Minnesota State Capitol

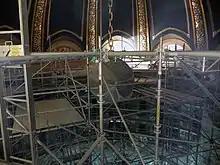
Dome scaffolding around the electrolier in the rotunda

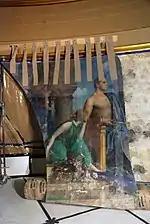
Mural removal for restoration

On the Capitol's south front is the State Capitol Mall, which includes eighteen acres of green space. Over the years, monuments and memorials have been added to the mall. The mall and the Capitol building itself are overseen by the Capitol Area Architectural and Planning Board (CAAPB), a small state agency consisting of twelve members.